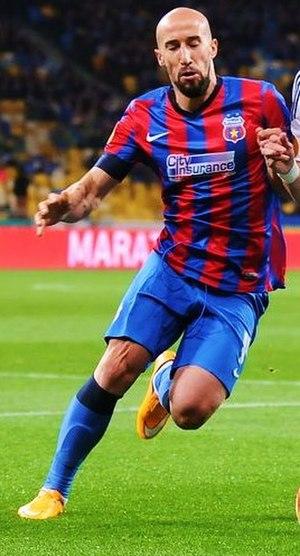
Iasmin Latovlevici, né le 11 mai 1986 à Moldova Nouă, est un joueur de football international roumain. Il joue au poste d'arrière-gauche.